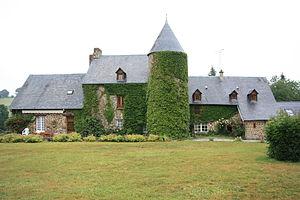
Manoir de la Nocherie (XVe siècle)
Cet article recense de manière non exhaustive les châteaux, maisons fortes, manoirs, mottes castrales, situés dans le département français de l'Orne. Le cas échéant, il est fait état des inscriptions et classements au titre des monuments historiques.
Saint-Bômer-les-Forges est une commune française, située dans le département de l'Orne en région Normandie, peuplée de 1 040 habitants.